PlusGirot

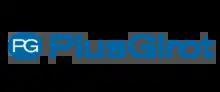
PlusGirot

PlusGirot (formerly PostGirot) is a Swedish money transaction system, owned by Nordea. PlusGirot is one of two proprietary clearing systems used for regular transactions such as bill payments in Sweden.